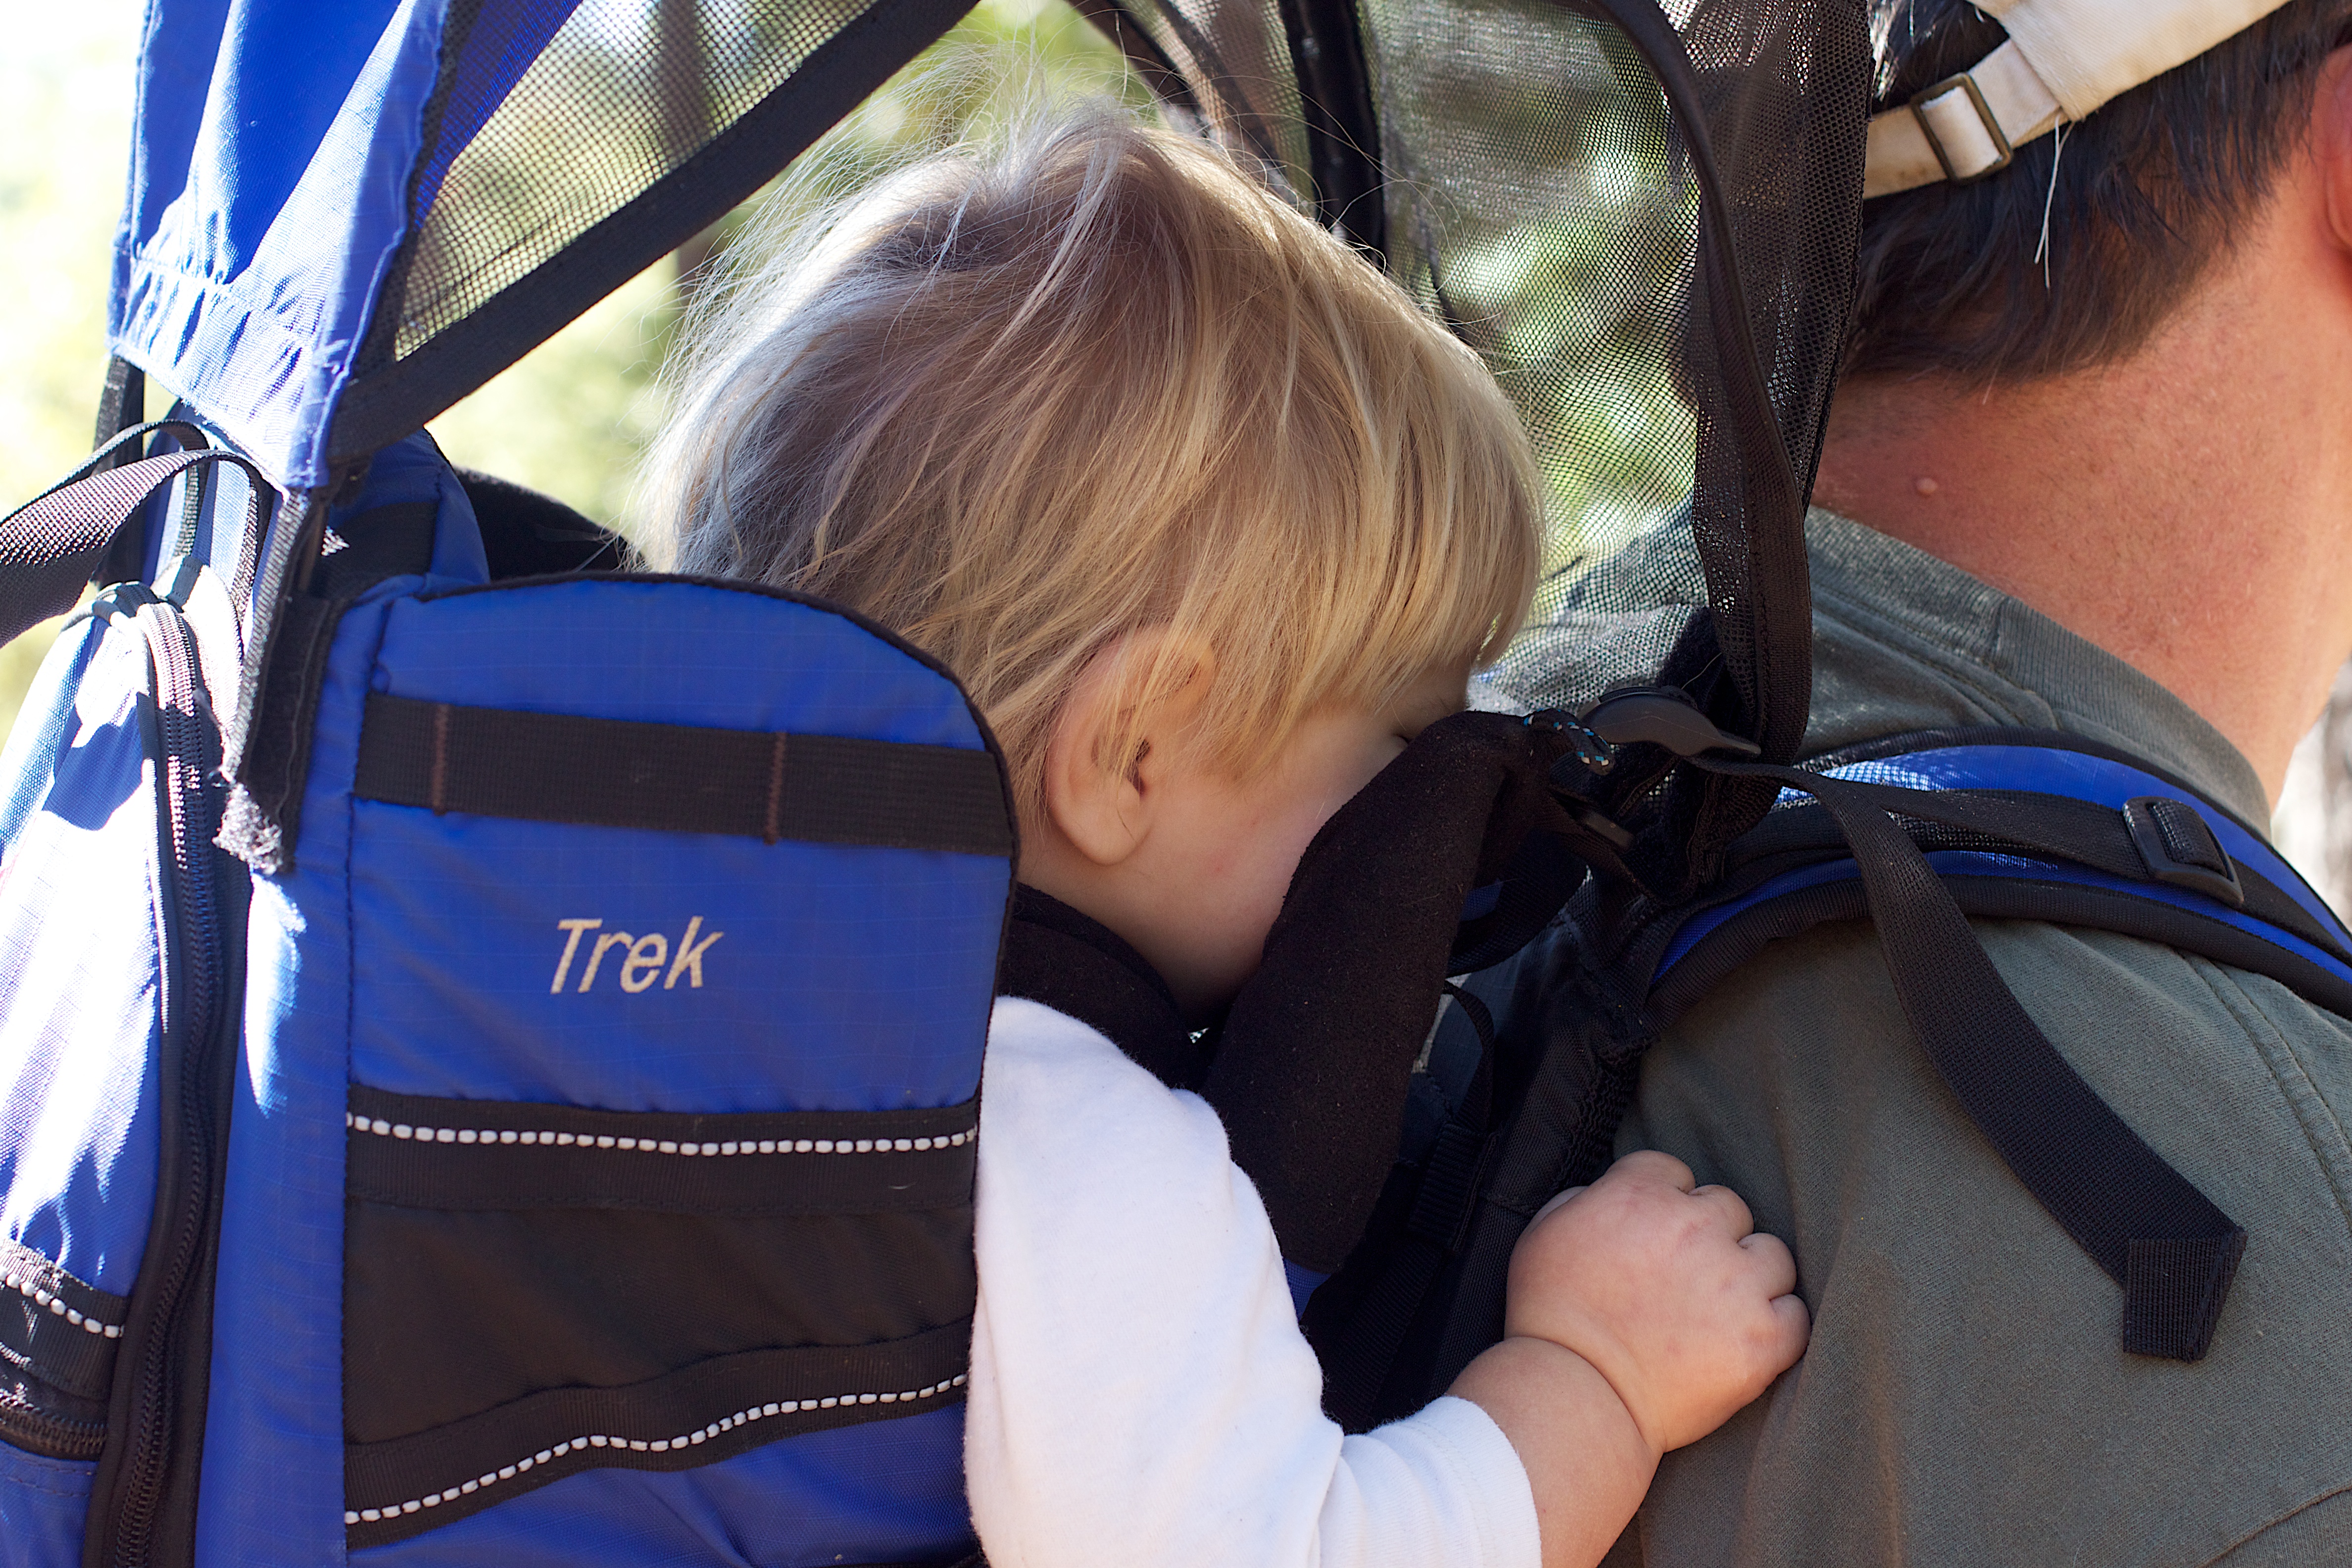
vehicle, child, blue, costume